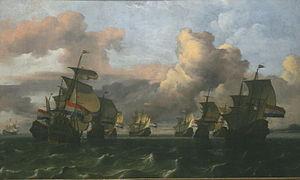
Cet article recense les œuvres exposées au Muséum central des arts de la République, précurseur du musée du Louvre à Paris, lors de son inauguration en 1793.